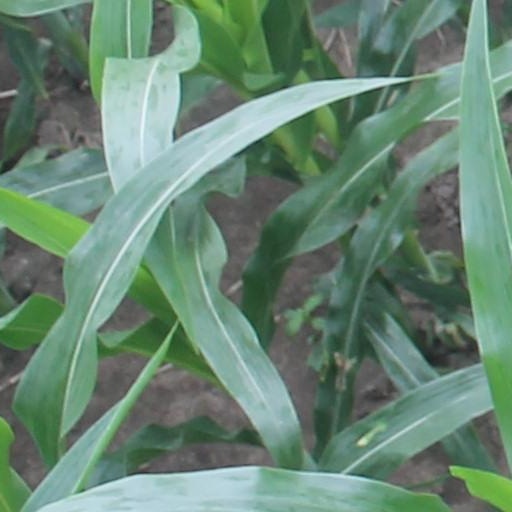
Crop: maize; corn